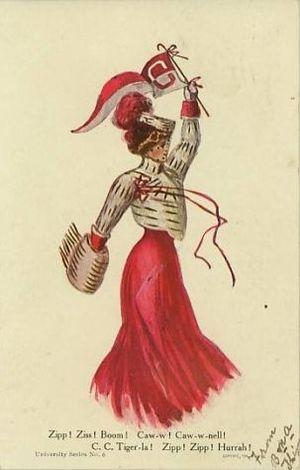
Une pom-pom girl [pɔm pɔm ɡœʁl], ou meneuse de claque, est une athlète munie de pompons aux couleurs d'une équipe sportive, participant à un spectacle de chant, de danse et de figures acrobatiques donné pour encourager cette équipe lors d'événements et de championnats sportifs.